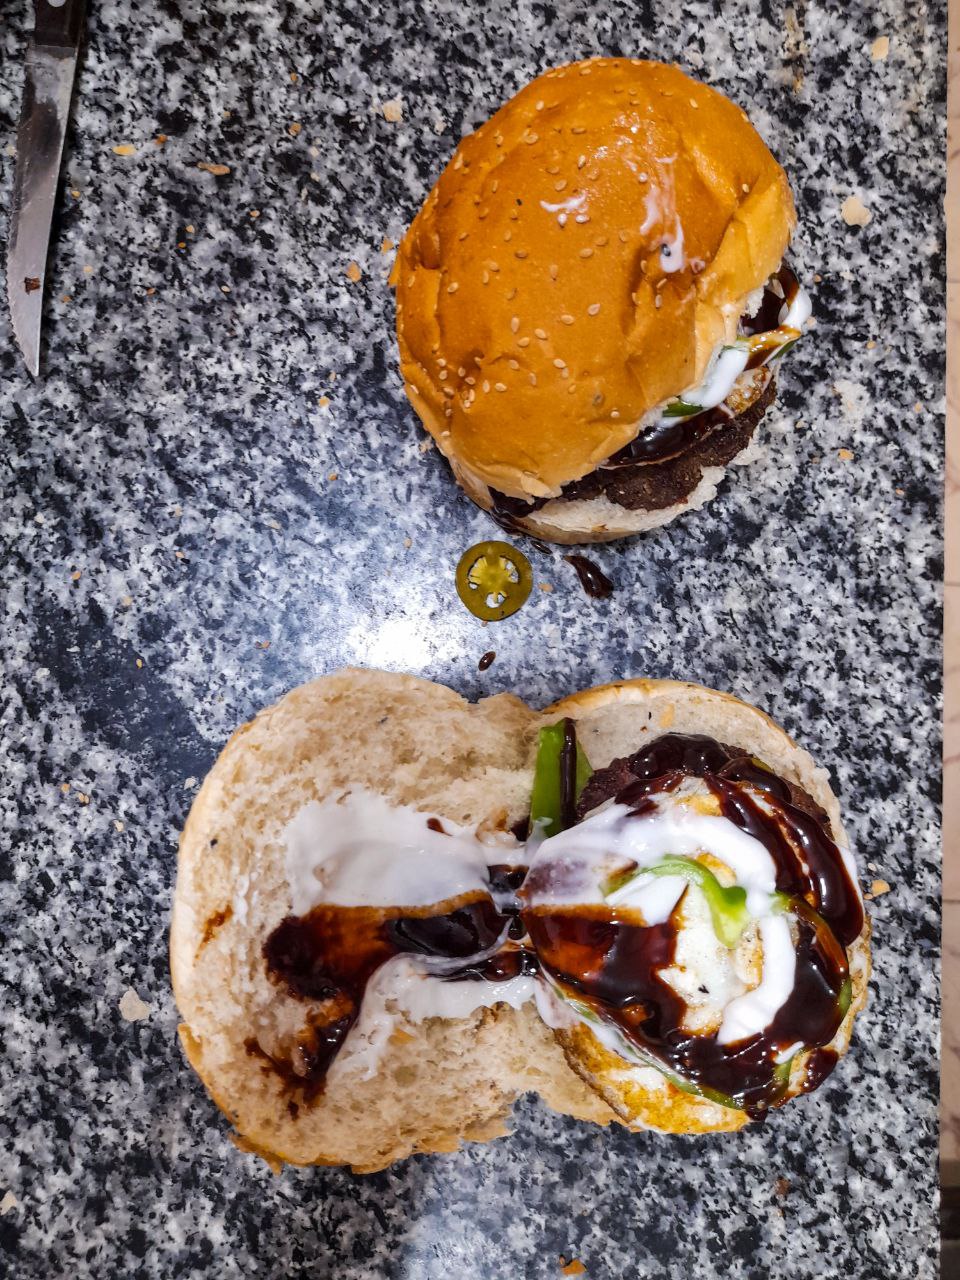
الوصف بالفصحى: مرحلة تجهيز شطيرة بيرجر، يبدو أن المطعم يقدم تجربة للزبون أكثر من تقديم سلعة فقط
التصنيف: Uncategorized